Sir Richard Newdigate, 2nd Baronet

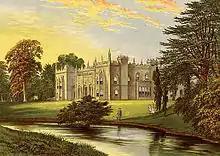
Arbury Hall in 1880

Newdigate was born on 5 May 1644. He was entered as a scholar at the age of ten at Gray's Inn, as it was within walking distance of his childhood home at Holborn, and his father was appointed as a sergeant there. He learned basic knowledge in Latin and the basic tenets of the law. At the age of seventeen, he enrolled at Christ Church, Oxford, but did not take a degree. He would however maintain lasting links with the University, particularly through his communication with the Dean of Christ Church, John Fell (1625-1686).